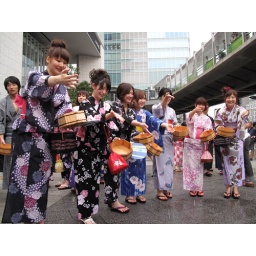
Japanese girls in maid uniforms and yukata water the streets in Akihabara